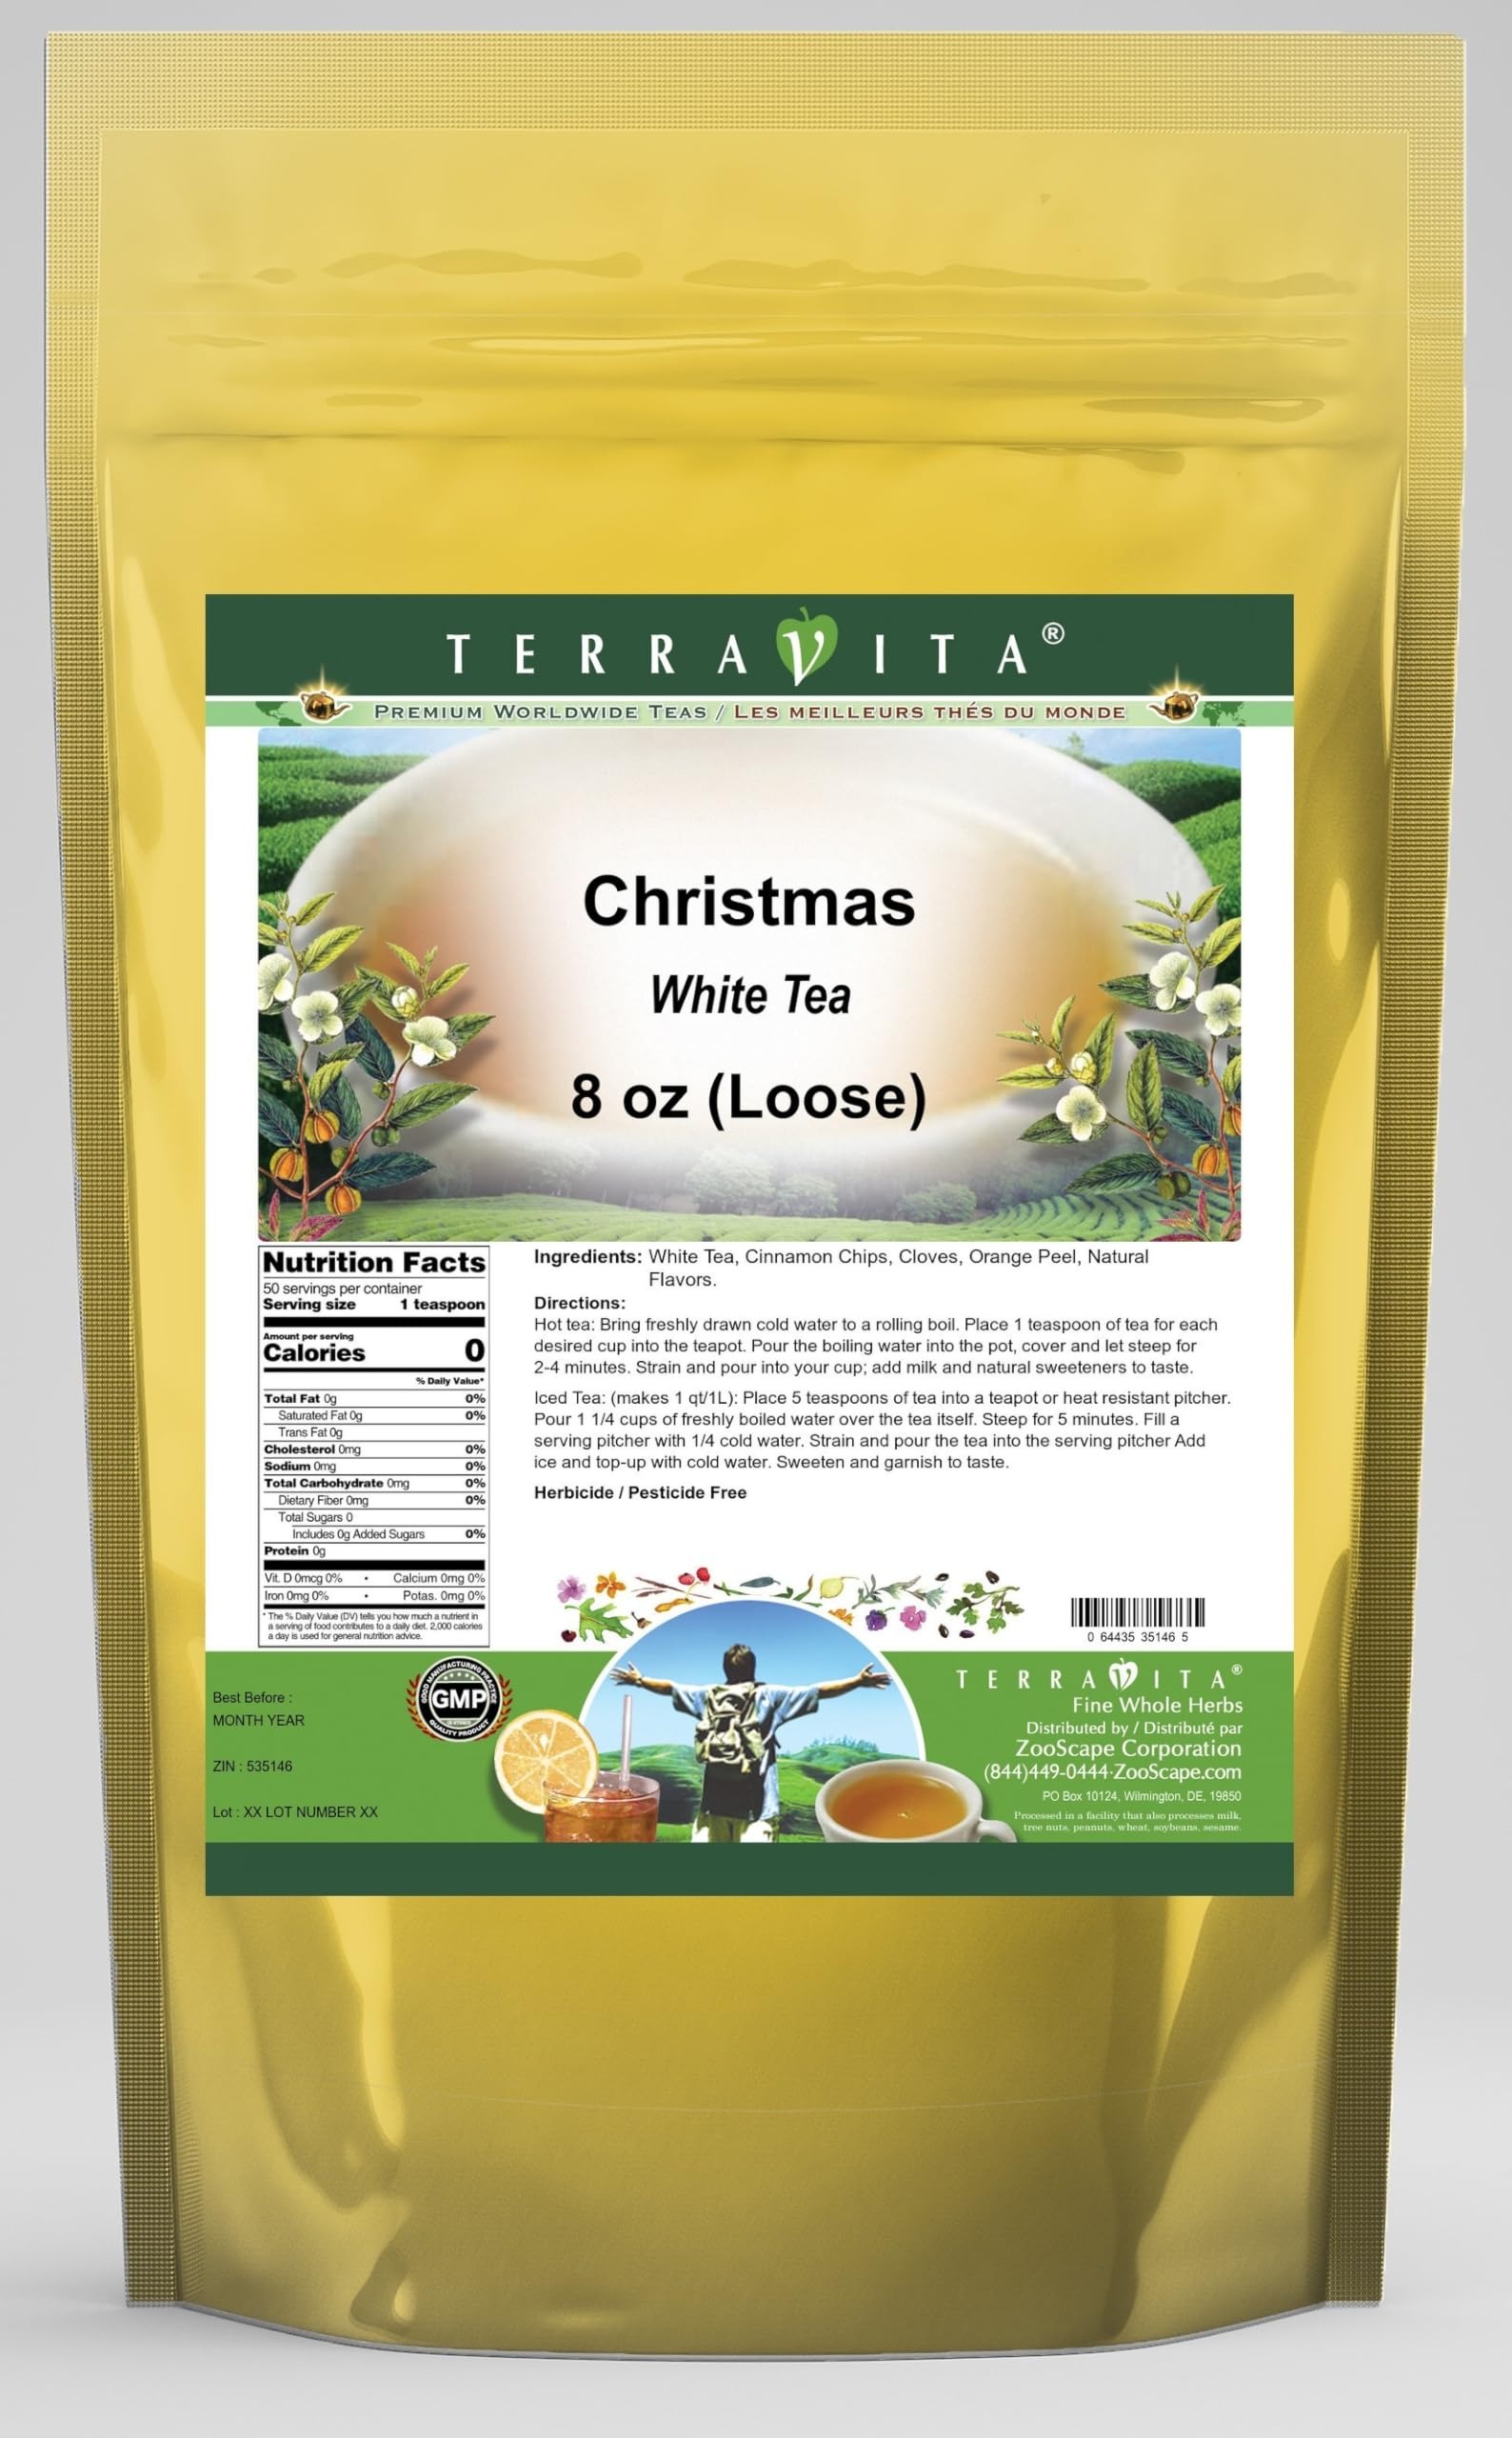
Item Name: Christmas White Tea (Loose) (8 oz, ZIN: 535146) - 2 Pack
Bullet Point 1: Our Christmas White Tea is a mouth-watering flavored White tea with Cinnamon Chips, Cloves and Orange Peel that you can enjoy all year round! The aroma and Christmas flavor is a delight! - Ingredients: White tea, Cinnamon Chips, Cloves, Orange Peel and Natural Gingerbread Flavor.
Bullet Point 2: No fillers.
Bullet Point 3: Manufacturer: TerraVita
Bullet Point 4: Size: 8 oz
Bullet Point 5: Loose Leaf White Tea - Packed in a convenient upright pouch!
Product Description: Our Christmas White Tea is a mouth-watering flavored White tea with Cinnamon Chips, Cloves and Orange Peel that you can enjoy all year round! The aroma and Christmas flavor is a delight! - Ingredients: White tea, Cinnamon Chips, Cloves, Orange Peel and Natural Gingerbread Flavor. - Hot tea brewing method: Bring freshly drawn cold water to a rolling boil. Place 1 teaspoon of tea for each desired cup into the teapot. Pour the boiling water into the pot, cover and let steep for 2-4 minutes. Strain and pour into your cup; add milk and natural sweeteners to taste. - Iced tea brewing method: (to make 1 liter/quart): Place 5 teaspoons of tea into a teapot or heat resistant pitcher. Pour 1 1/4 cups of freshly boiled water over the tea itself. Steep for 5 minutes. Fill a serving pitcher with 1/4 cold water. Strain and pour the tea into the serving pitcher Add ice and top-up with cold water. Sweeten and garnish to taste. - TerraVita is an exclusive line of premium-quality, natural source products that use only the finest, purest and most potent ingredients found around the world. TerraVita is hallmarked by the highest possible standards of purity, potency, stability and freshness. All of our products are prepared with the highest elements of quality control, from raw materials through the entire manufacturing process, up to and including the moment that the bottles or bags are sealed for freshness and shipped out to you. Our highest possible standards are certified by independent laboratories and backed by our personal guarantee. - TerraVita exists to meet and ensure your family's health and wellness without the harmful effects of chemicals and health products. We strive to make all of our products affordable and reliable and are constantly searching the market to maintain our af
Value: 16.0
Unit: Ounce

Price: 97.46